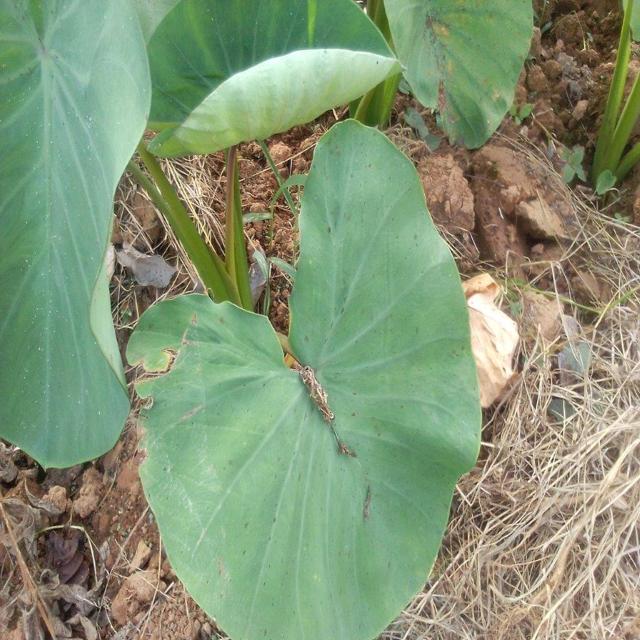
Label: Healthy